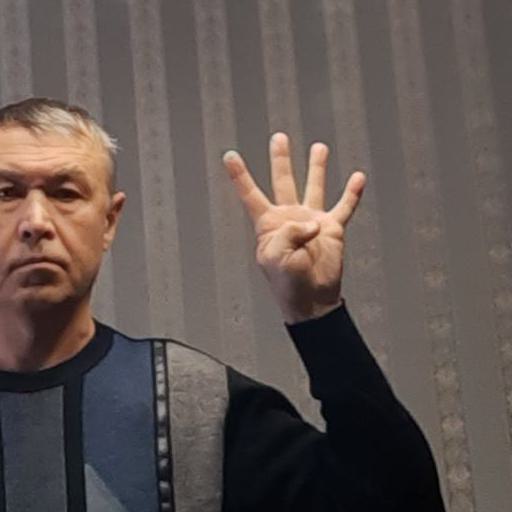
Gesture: four